Howard Home for Aged Men

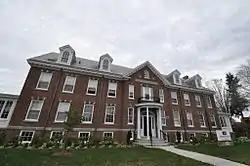

The Howard Home for Aged Men, more recently Building 60, is a historic residential care building on the campus of the Brockton Veterans Administration facility at 940 Belmont Street in Brockton, Massachusetts. Built in 1924, it was one of two institutions in the city specifically for the care of elderly men. It was taken over by the VA in 1949, and is being rehabilitated for use as veteran housing. It was listed on the National Register of Historic Places in 2016.